28 cm SK C/34 naval gun

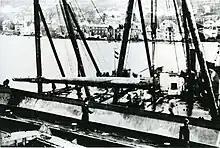
Gun from being unloaded in Bergen, Norway, prior to installation at Fjell festning, late 1942-early 1943

The German 28 cm SK C/34 naval gun was a 283 mm 54.5-caliber built-up gun designed in 1934 used on the s.